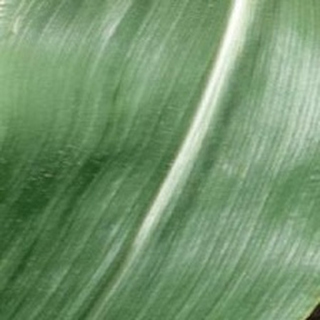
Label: healthy_corn